Stephen Walker (sculptor)

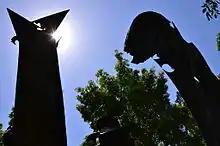
"Tank Stream Fountain" (1981), bronze, Sydney

Walker mainly created bronze sculptures, including the "Tank Stream Fountain" (1981) in Herald Square near Circular Quay, Sydney and a memorial for Antarctic explorer Louis Bernacchi at Hobart's Victoria Dock. His statues were designed to be usable, for example by strengthening them so people could sit on them. Four of his works are included in the National Heritage Register. Much of his work was inspired by nature and by Antarctica, a continent he visited twice in the 1980s via the Australian Antarctic Division's Humanities Program.